Bank of Oberlin

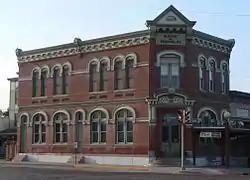

The Bank of Oberlin, located at 187 S. Penn in Oberlin, Kansas, United States, was a bank whose building was constructed in 1886. The building, also known as the Decatur County Courthouse and as First National Bank of Oberlin, was listed on the National Register of Historic Places since 1994.